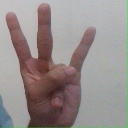
अक्षर: क्ष